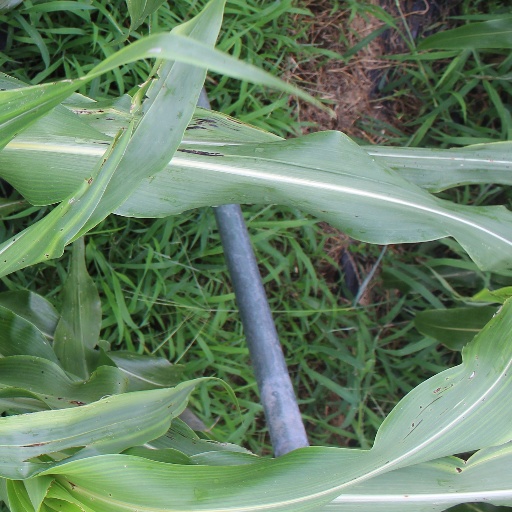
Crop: sorghum